Battle of Fort Sumter

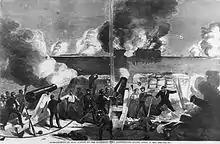
Bombardment of the Fort by the Confederates

At 4:30 a.m. on April 12, 1861, Lt. Henry S. Farley, acting upon the command of Capt. George S. James, fired a single 10-inch mortar round from Fort Johnson. (James had offered the first shot to Roger Pryor, a noted Virginia secessionist, who declined, saying, "I could not fire the first gun of the war.") The shell exploded over Fort Sumter as a signal to open the general bombardment from 43 guns and mortars at Fort Moultrie, Fort Johnson, the floating battery, and Cummings Point. Under orders from Beauregard, the guns fired in a counterclockwise sequence around the harbor, with 2 minutes between each shot; Beauregard wanted to conserve ammunition, which he calculated would last for only 48 hours. Edmund Ruffin, another noted Virginia secessionist, had traveled to Charleston to be present at the beginning of the war, and after the signal round, fired one of the first shots at Sumter, a 64-pound shell from the Iron Battery at Cummings Point. The shelling of Fort Sumter from the batteries ringing the harbor awakened Charleston's residents (including diarist Mary Chesnut), who rushed out into the predawn darkness to watch the shells arc over the water and burst inside the fort.